Answer in natural language. Considering the relative positions, is black colour tv stand above or below sofa? Choose between the following options: above or below
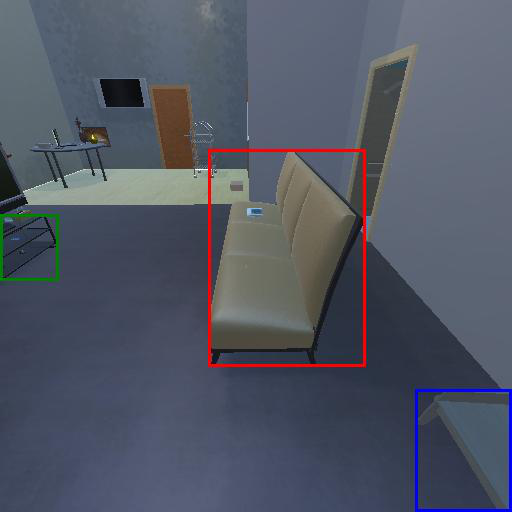
<answer>below</answer>